City on the Magdalensberg

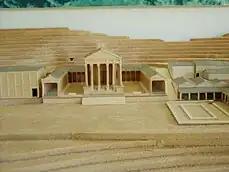
Reconstruction of the temple in the last unfinished construction phase

Located west of the temple district and on the north side of the forum was the Praetorium, (Room M), a basilica-like building that served as the administrative center. Room M spanned a length of 100 Roman feet (equivalent to 29.6 meters) and was surrounded by halls on the north, south, and east sides, providing protection from rain and sunlight. To the west of Room M, there was a double staircase leading to the deliberation room and a "podium" or "suggestus". On this podium representatives of Rome delivered legal speeches, announced decrees, and conducted voting processes. It was a significant space for the administration and governance of the settlement.